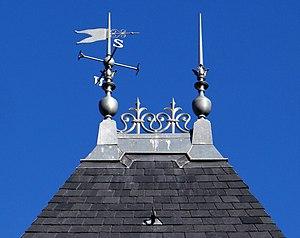
Villa Max, Chelles, Seine et Marne, France (réfection de la tour carrée, automne 2015). Les deux épis de faîtage, reliés par un feston en zinc, et ornés d’une girouette (reconstitution d'après l'original).
La villa Max est située à Chelles en Seine-et-Marne. Elle est attenante à la place Gasnier-Guy, face à la gare ferroviaire.